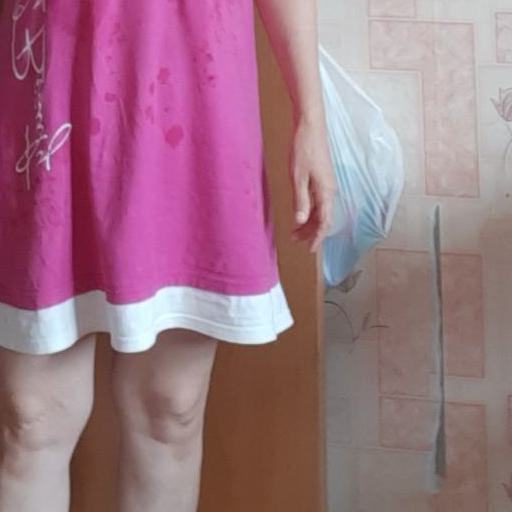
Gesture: no_gesture